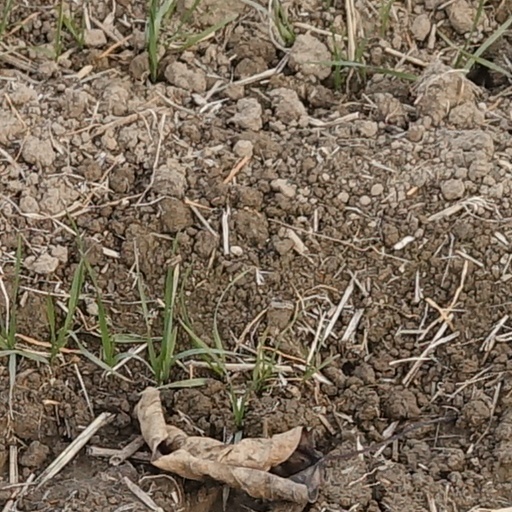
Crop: wheat